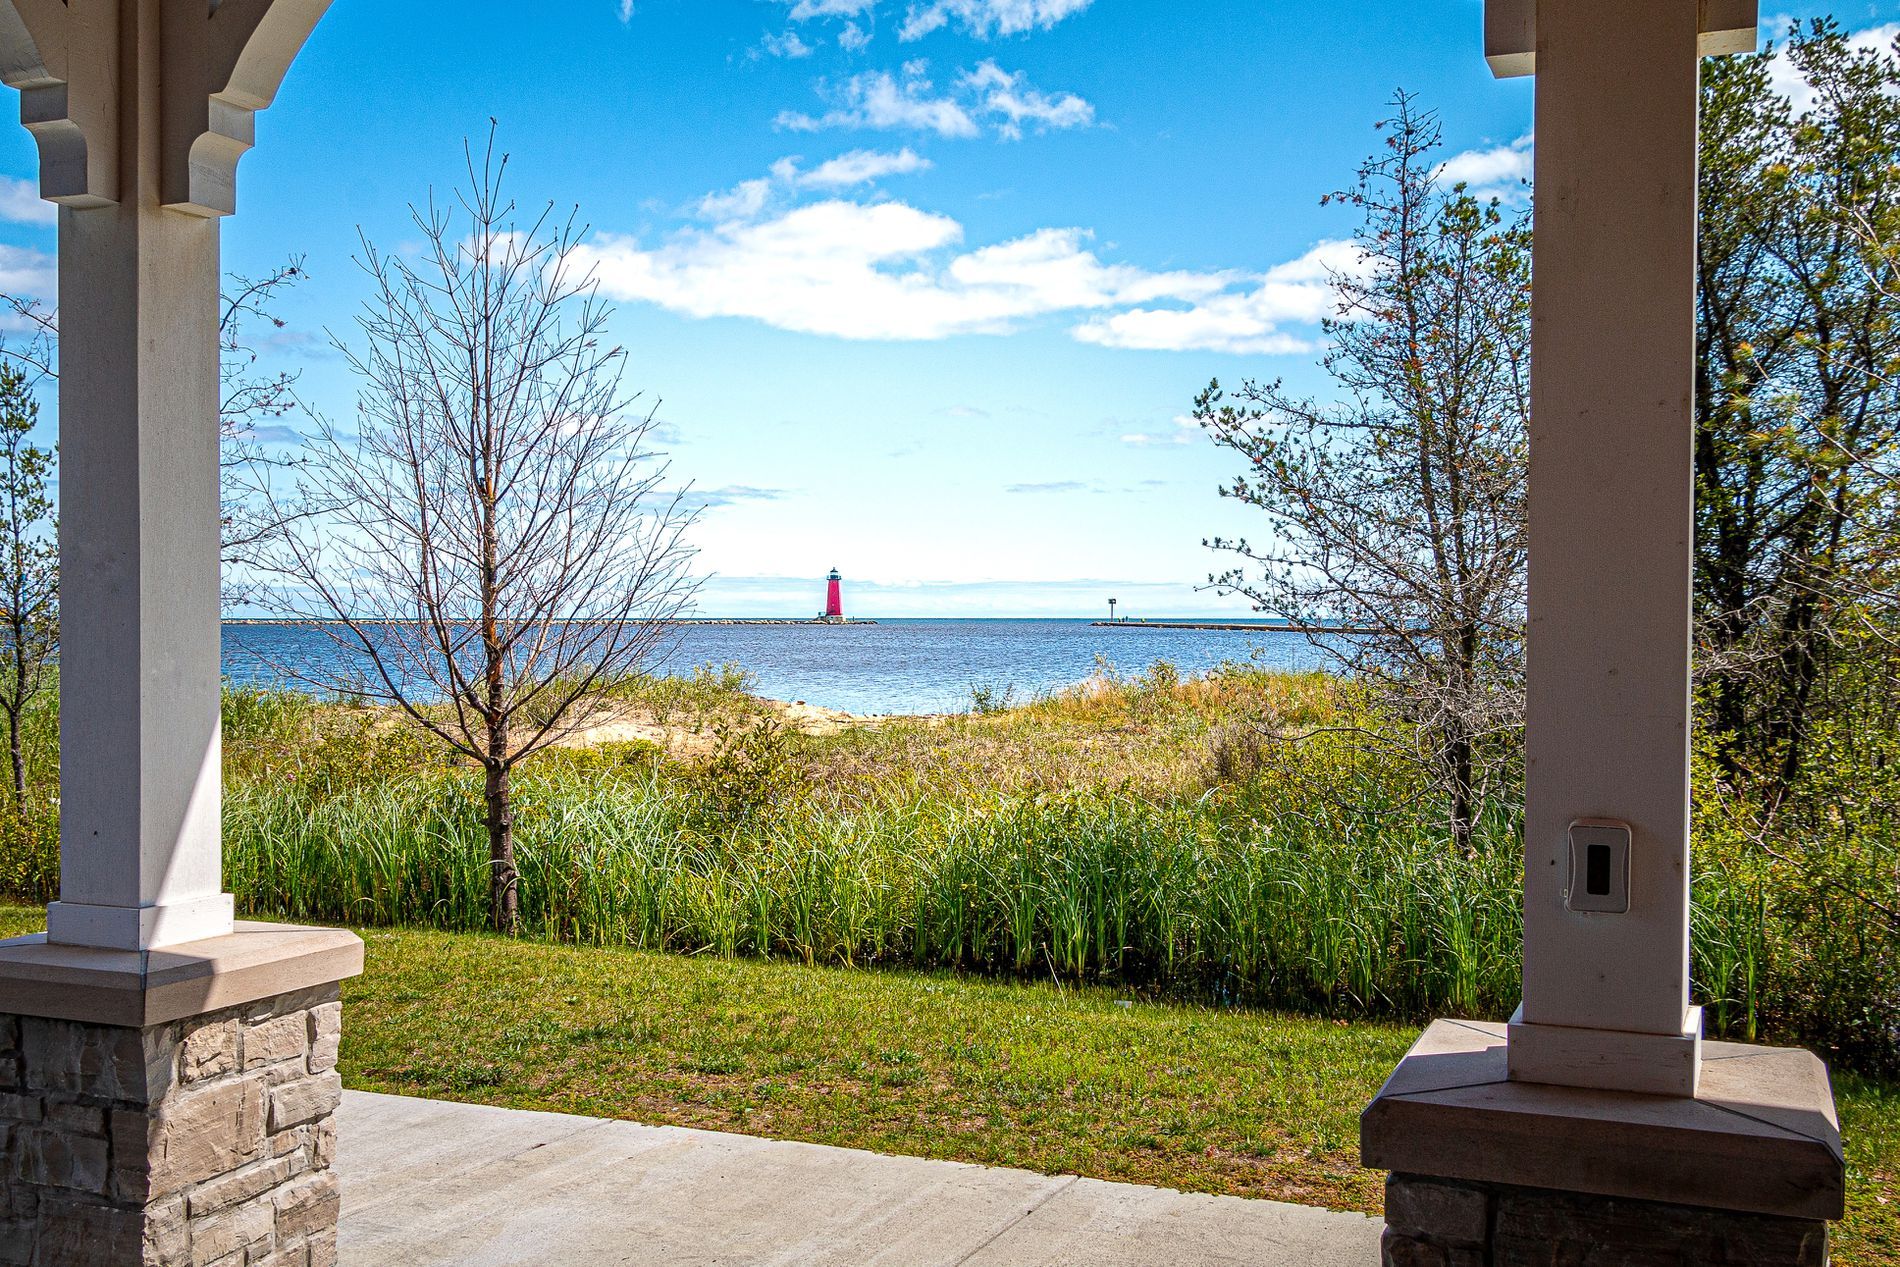
A Lakefront
A Lakefront from the patio in the foreground features a grassy foreground and tall vegetation and trees. In the distance, a red lighthouse stands on the ground in the middle of the water. The sky is bright blue with white clouds.
Shot at eye level from the patio, this landscape photograph captures a Lakefront on a calm day, under the clear sunlight.
The color palette includes blue, green, red, and tan.
The scene shows the calm and beauty of nature with the presence of architecture in a relaxing atmosphere.
Labels: Nature, Outdoors, Scenery, Grass, Plant, Water, Waterfront, Summer, Vegetation, Grove, Land, Tree, Woodland, Landscape, Sky, Herbal, Herbs, Park, Architecture, Building, House, Housing, Porch, Path, Shelter, Boat, Sailboat, Transportation, Vehicle, Villa, Rock, Lakefront, Sea, Yard, Jar, Planter, Potted Plant, Pottery, Vase, Horizon, Cloud, Flower, City, Backyard, Beach, Coast, Shoreline, Oak, Sycamore, Lawn, Patio, Lake, Soil, Bell Tower, Tower, Fence, Hedge, Bench, Furniture, Arch, Lighthouse
Camera: Canon Canon EOS 70D
Lens: TAMRON 18-400mm F/3.5-6.3 Di II VC HLD B028, Canon EF 300mm f/2.8L IS II USM
Aperture: F10
Exposure: 1/200 sec
ISO: 100
Focal length: 19.0 mm